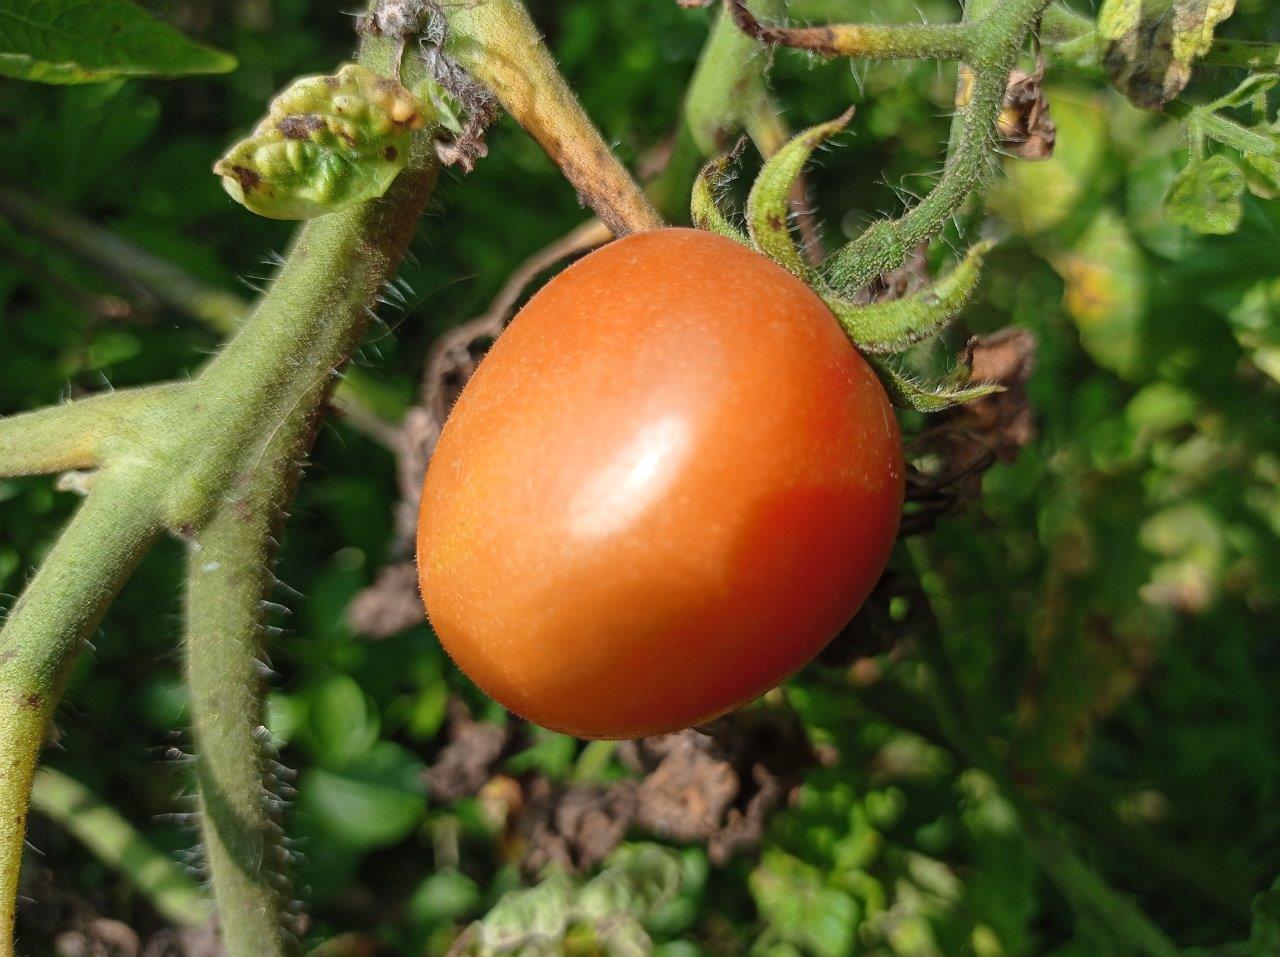
Maturity: Mature